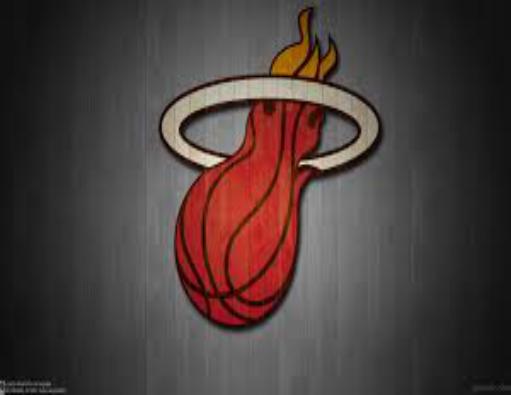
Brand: Heat-2
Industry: Clothes